Line Haugsted

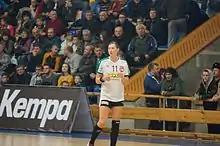
Haugsted in 2016

Line Haugsted (born 11 November 1994) is a Danish professional handball player for Team Esbjerg and the Danish national team.